Shades of white

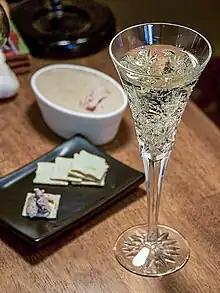
A glass of champagne

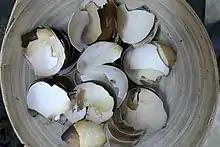
Broken egg shells

The color "eggshell" is a representation of the average color of chicken eggs.